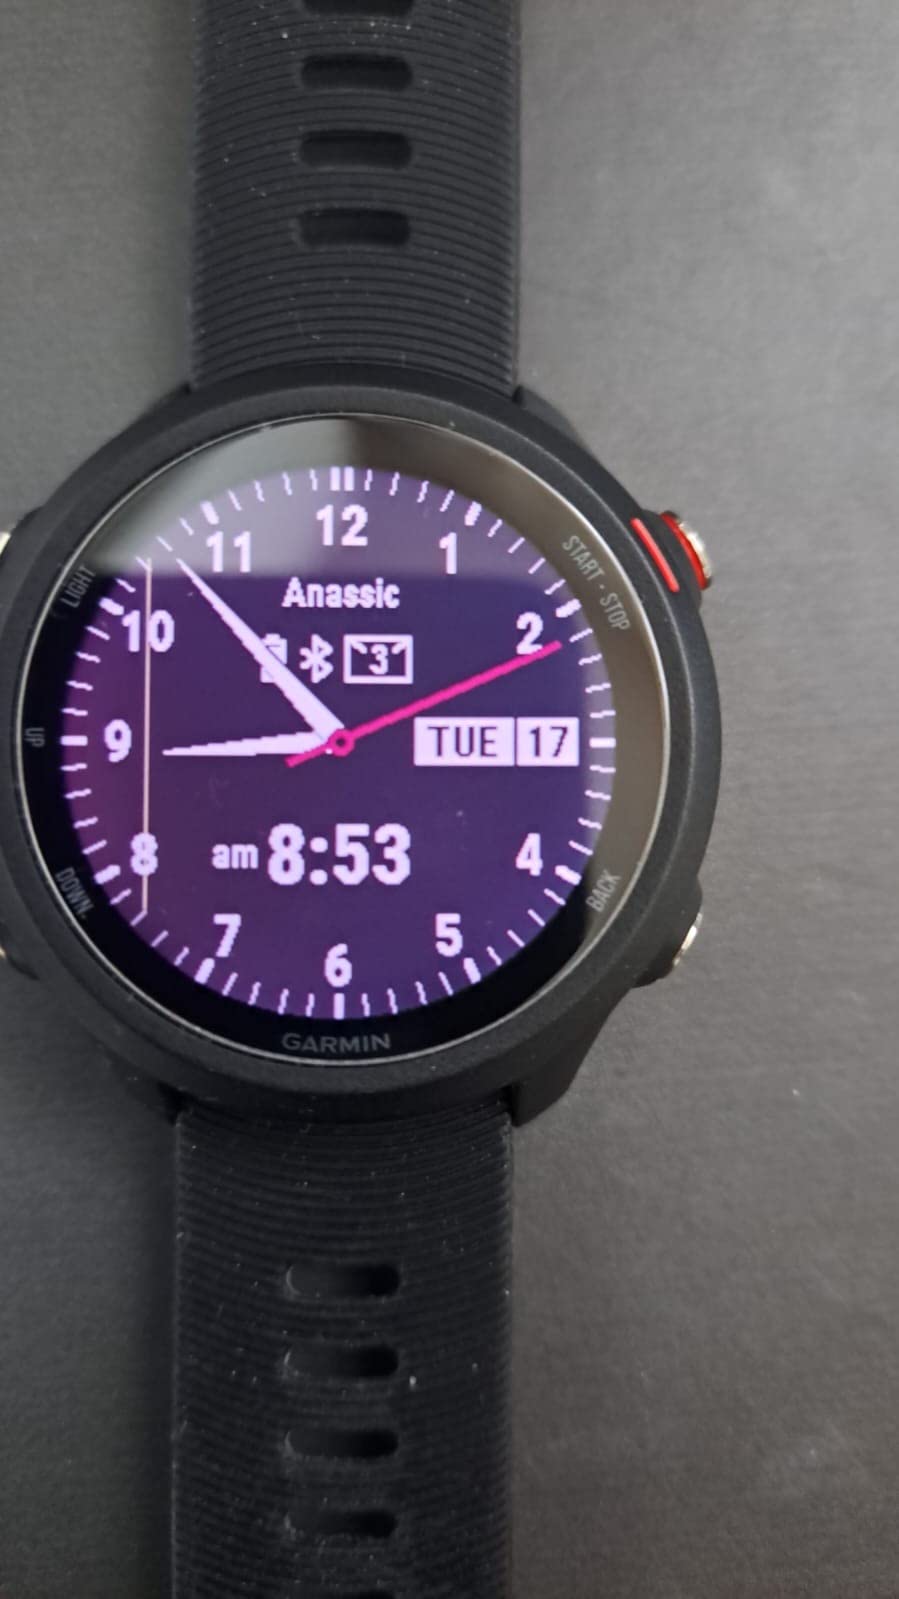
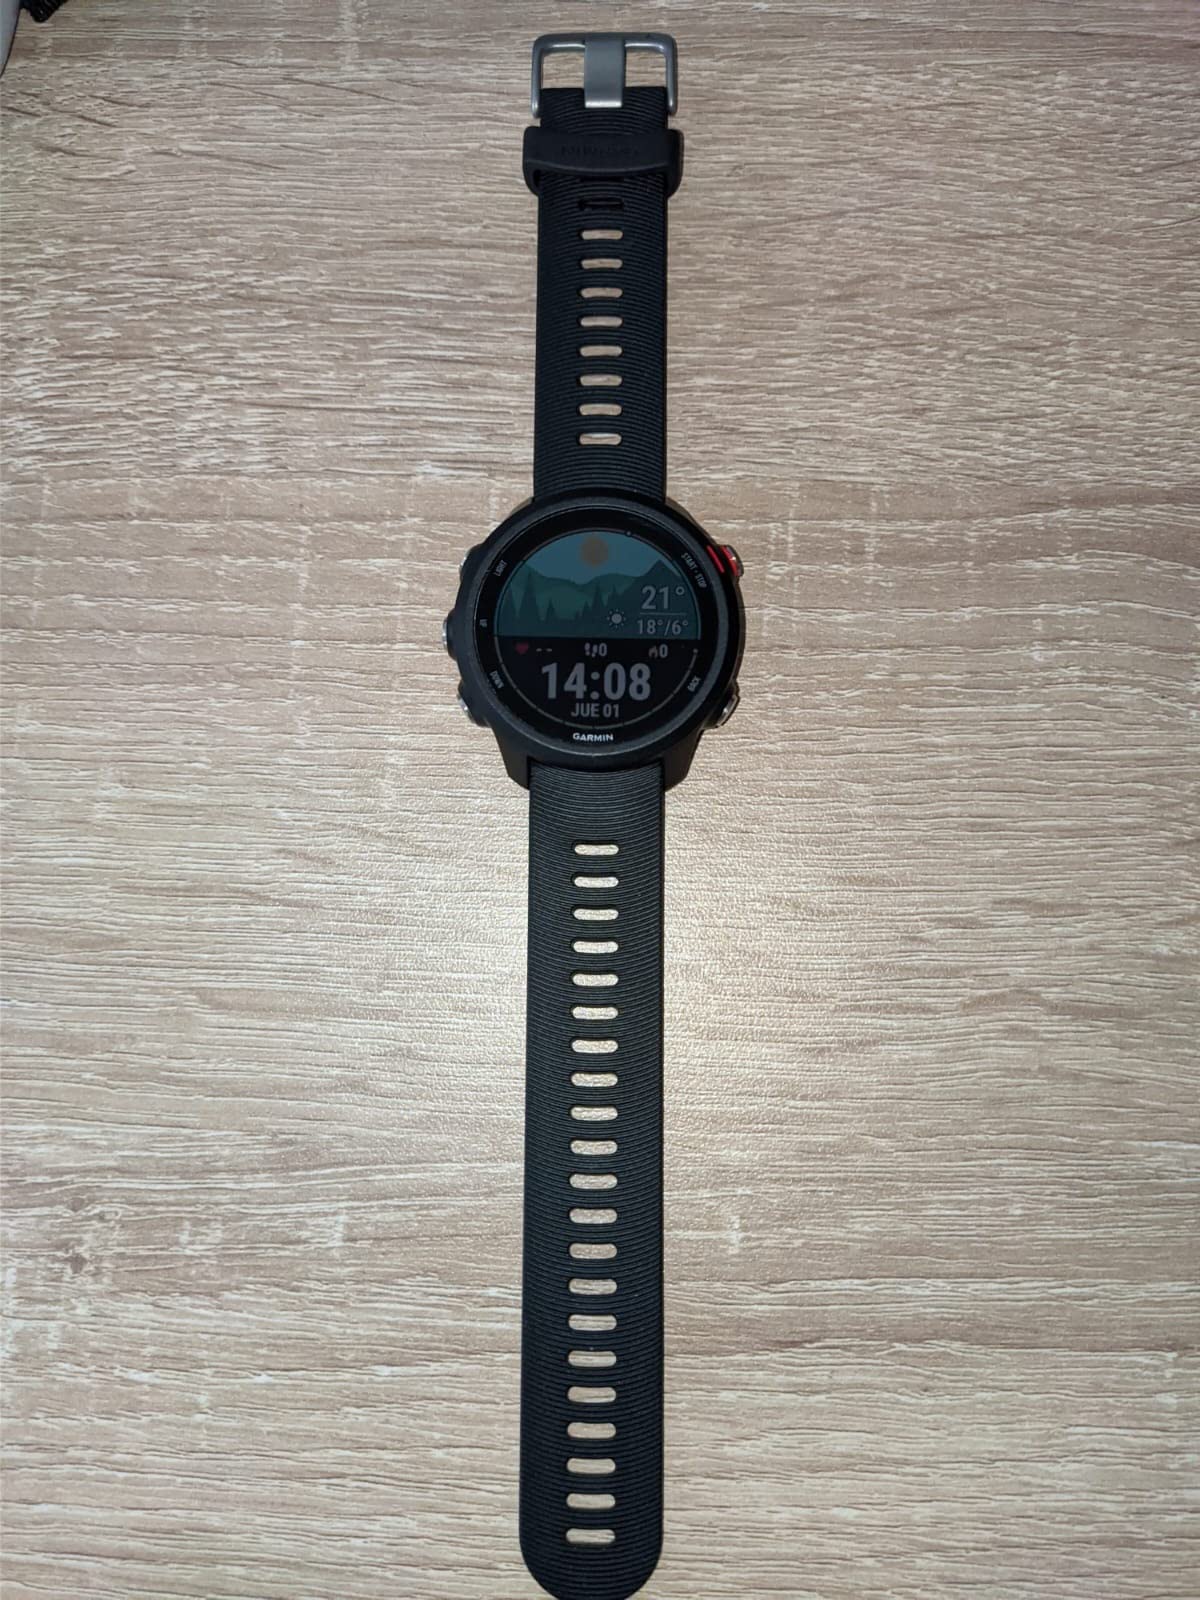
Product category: smartwatch
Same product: yes